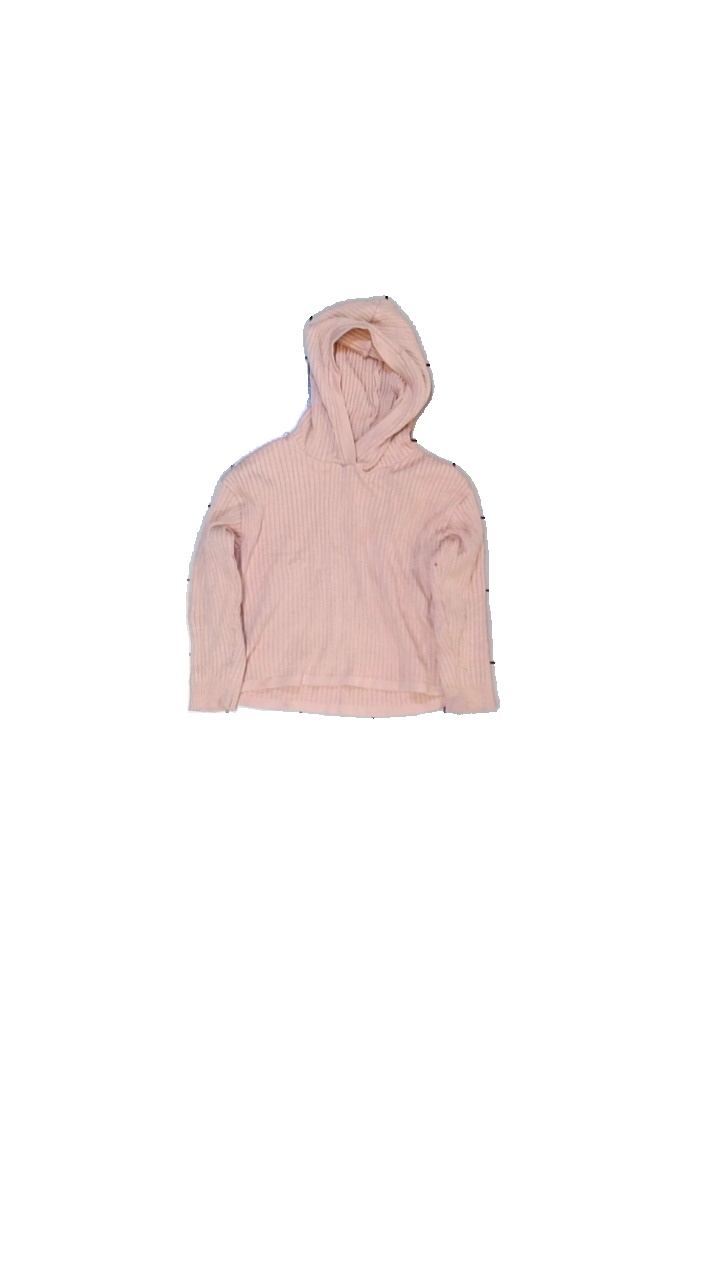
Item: Hoodie (Children)
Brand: Lager 157
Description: Ribbad hoodie
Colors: Pink
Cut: V-collar
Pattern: Other
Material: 100% bomull
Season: All
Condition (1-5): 3
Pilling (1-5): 3
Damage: lös tråd
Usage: Export
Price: <50